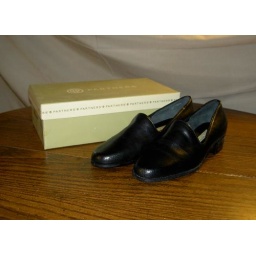
$20 - Brand new black leather shoe by Partners. Size 7 medium